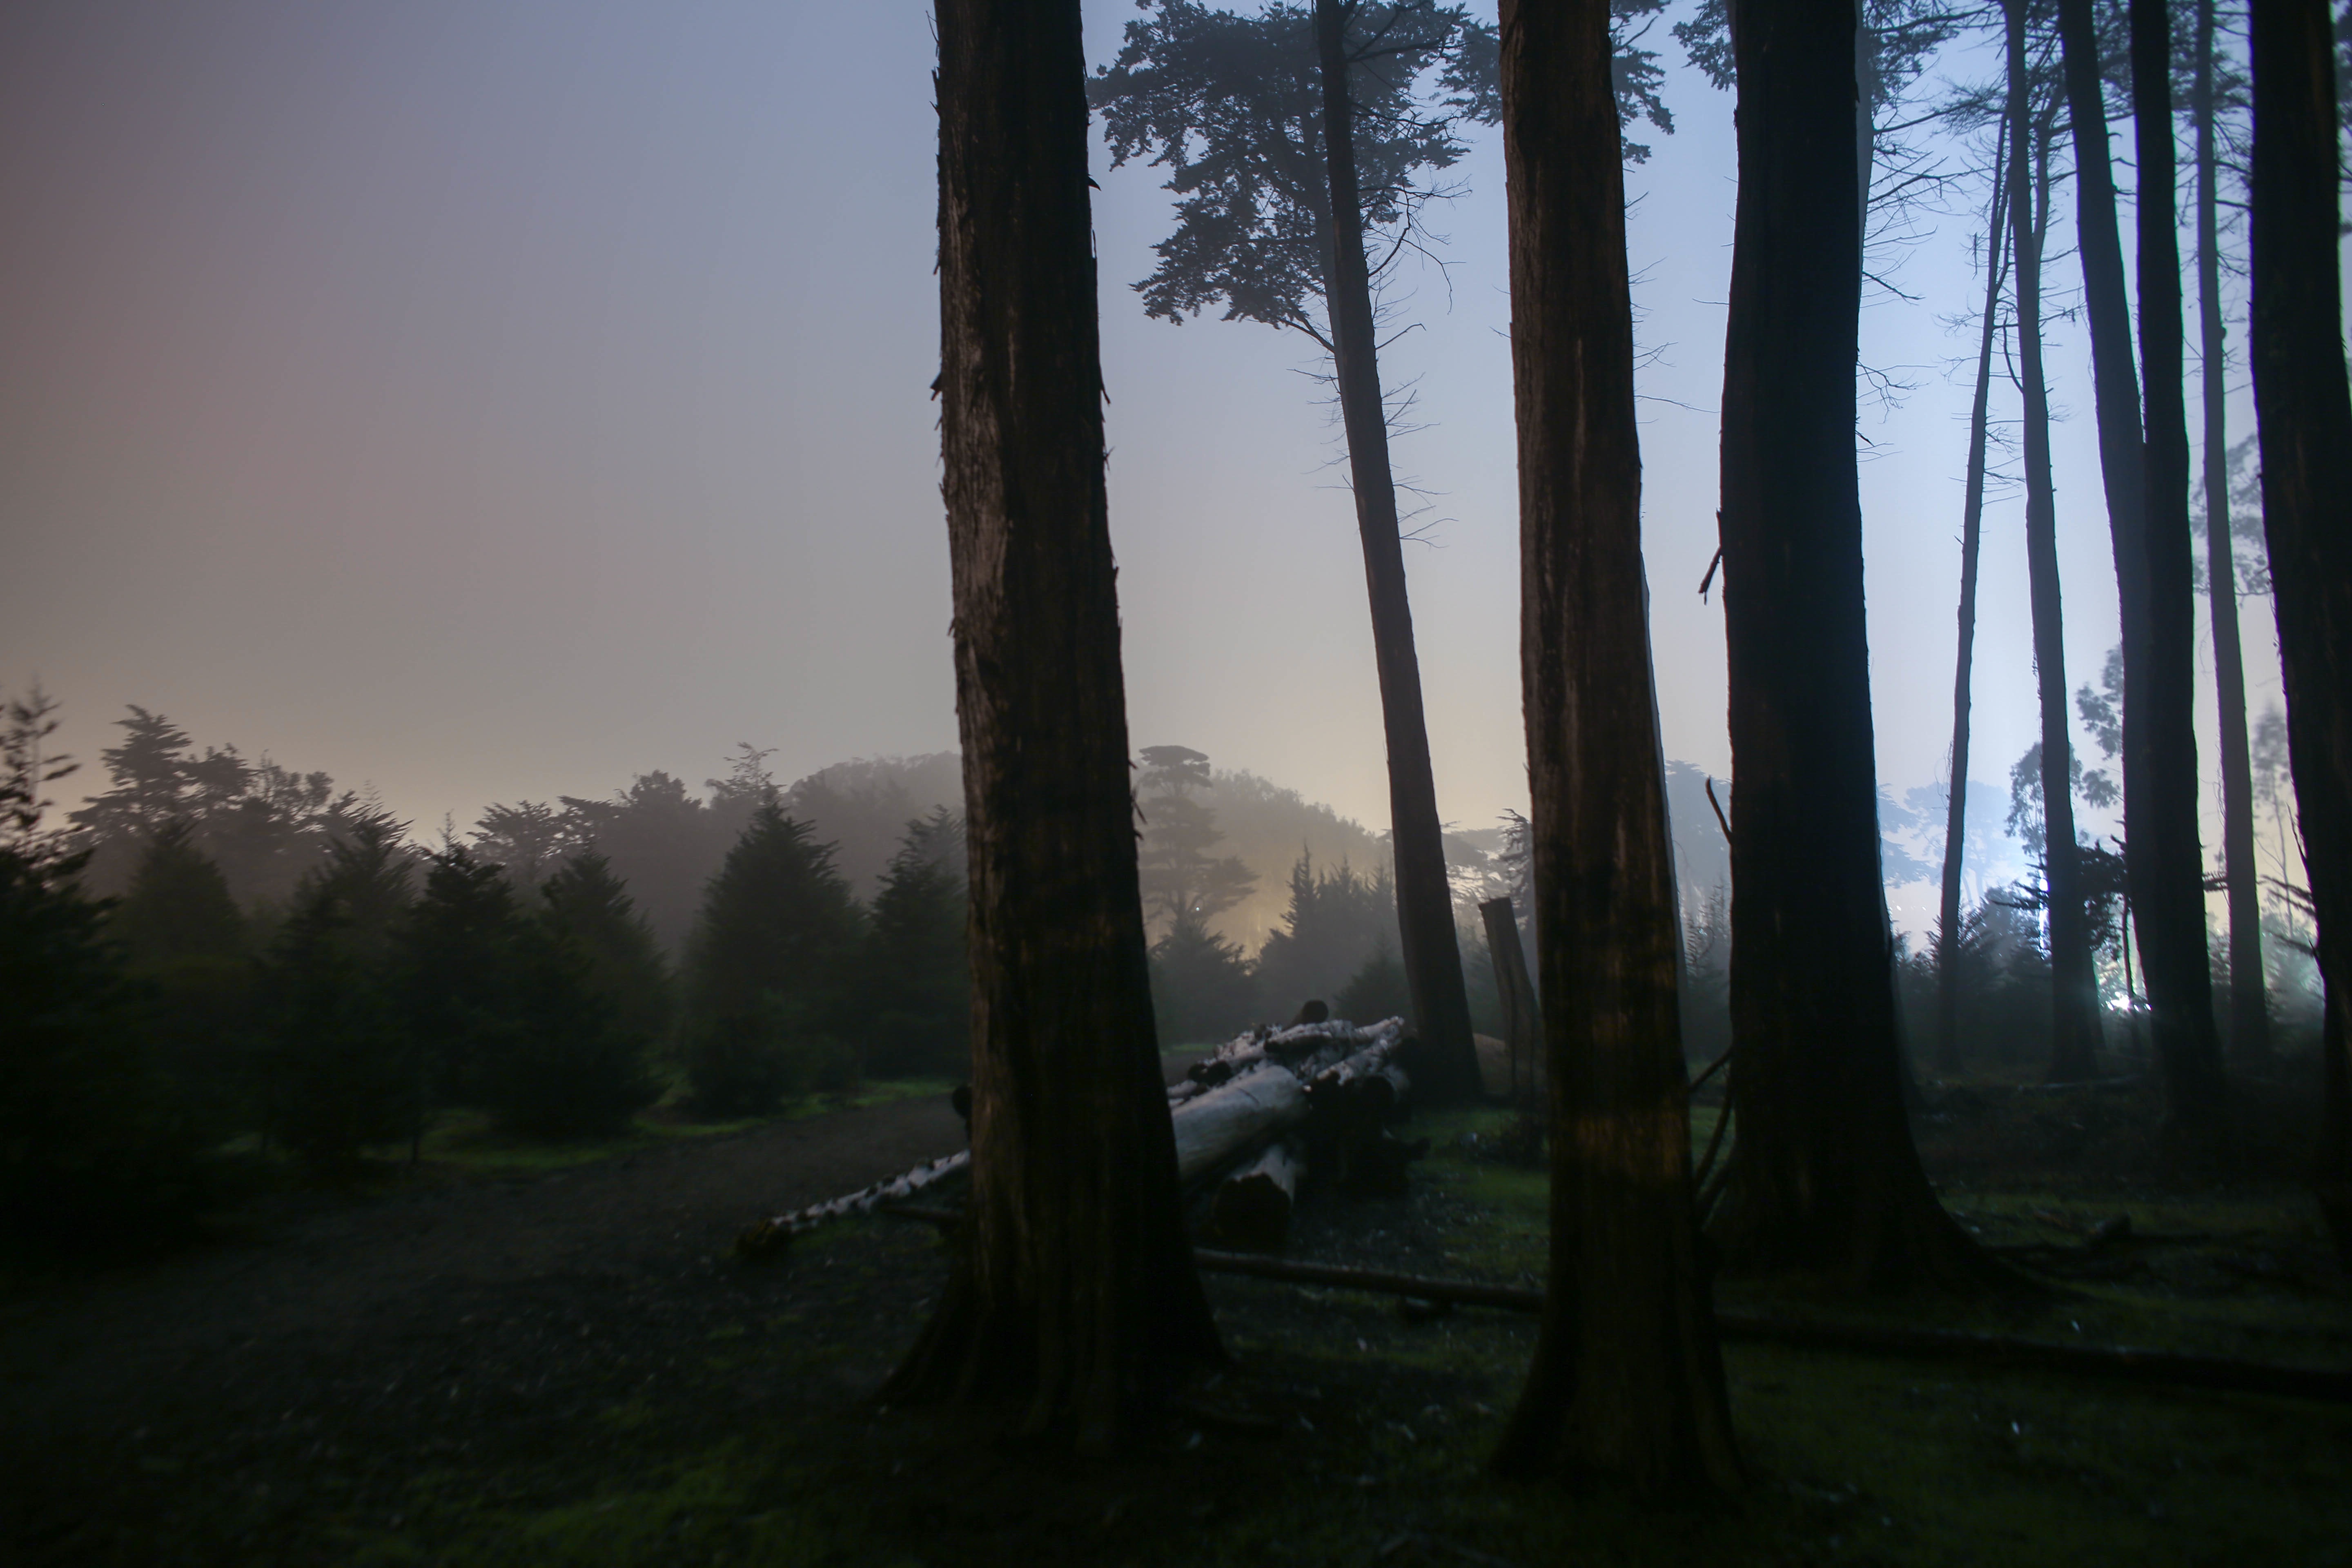
tree, nature, forest, wilderness, fog, mist, sunlight, morning, dawn, darkness, woodland, habitat, ecosystem, screenshot, natural environment, geographical feature, atmospheric phenomenon, woody plant